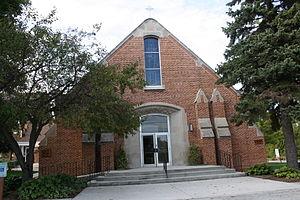
Champion est une zone non incorporée dans la ville de Green Bay dans le comté de Brown, Wisconsin, États-Unis, autrefois appelée "Aux Premiers Belges", puis "Robinsonville". Entre le 1er juillet 1852 et le 30 juin 1853, la plupart des familles protestantes vont quitter Biez et Grez-Doiceau pour les Etats-Unis, suivant les conseils du pasteur Vleugels. Dix familles protestantes originaires de Biez vont ainsi fonder la colonie wallonne de Green Bay. D’autres familles s'installent à Robinsonville, où une Eglise presbytérienne francophone, la Robinsonville Presbyterian Church de New Franken, est fondée, le 17 février 1861. Les cultes y seront célébrés en français jusqu’en 1913.
L'état américain du Wisconsin, principalement autour de Green Bay et dans la péninsule de Door, a connu au milieu du XIXᵉ siècle une importante immigration de belges wallons. Au début du XXIᵉ siècle, le wallon y est encore parlé par endroits et la toponymie reflète cette origine des habitants.